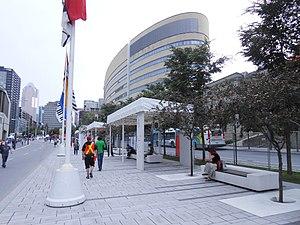
La promenade des Artistes, Quartier des spectacles